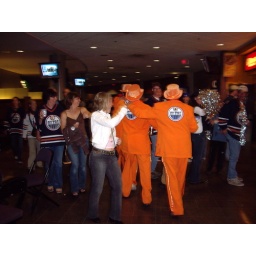
black tie in edmonton includes orange